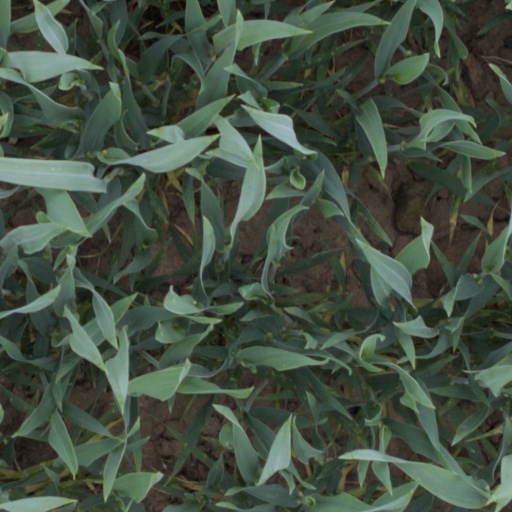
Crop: wheat